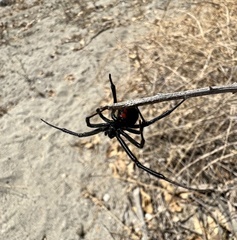
Species: Lactrodectus_hesperus